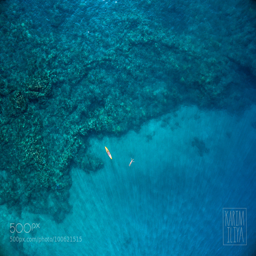
floating on the edge of the reef